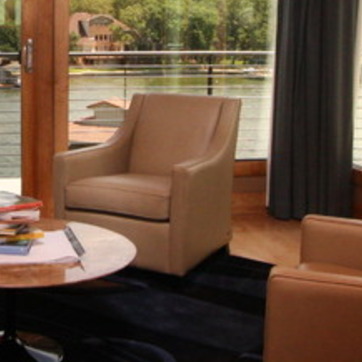
Material: leather